Sherburne Ranger Station Historic District

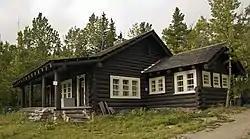

The Sherburne Ranger Station in Glacier National Park is an example of the National Park Service Rustic style. Located in the Swiftcurrent portion of the park, it was built in 1926. It is part of a small historic district that includes a mess hall and subsidiary structures, formerly known as the Sherburne Road Camp, established in 1931. The ranger station closely resembles the ranger stations at Belly River and Lake McDonald. A checking station at the road remains substantially intact.